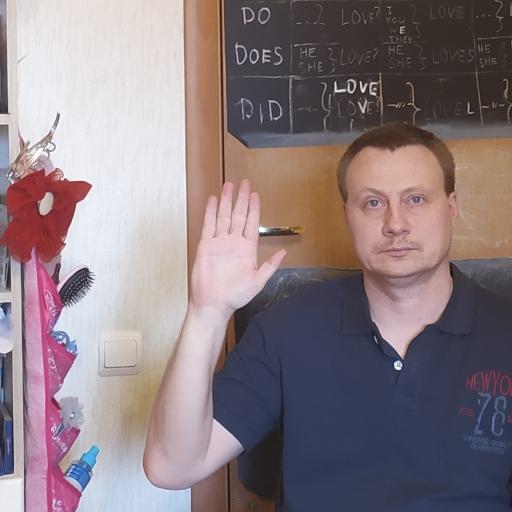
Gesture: stop